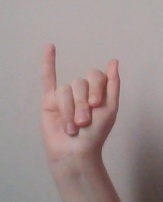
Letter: meem